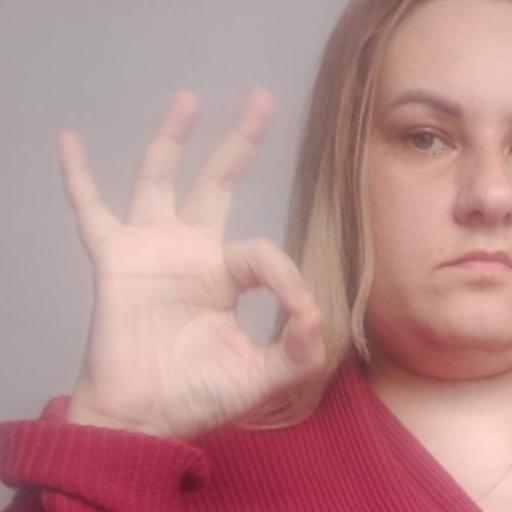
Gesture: ok